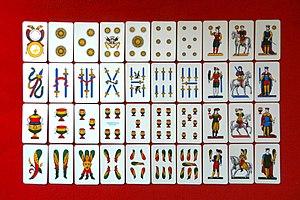
Cartes italiennes du jeu de la scopa
La scopa est un jeu de cartes italien joué avec un jeu de cartes italiennes. C'est un des jeux de cartes les plus connus en Italie au même titre que la briscola. Il est joué également en Corse.